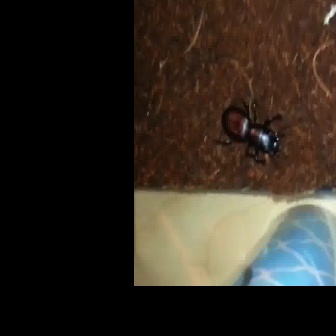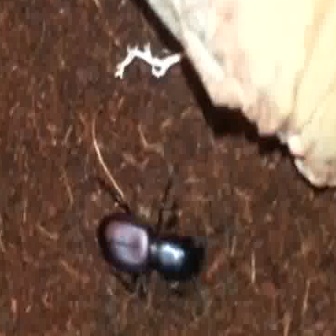
  Please identify the target specified by the bounding box [214,85,308,179] in the first image and locate it in the second image. Return the coordinates in [x_min,y_min,x_max,y_max] format.
Answer: [96,167,243,314]